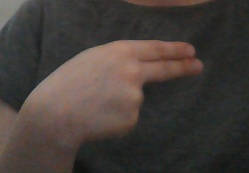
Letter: ain